Berl Huffman

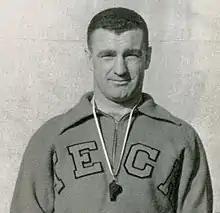
Huffman in 1939

George Berl Huffman (August 27, 1907 – October 16, 1990) was an American college football, college basketball, and college baseball, coach. He coached at Texas Tech University and the University of New Mexico.